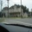
Label: house